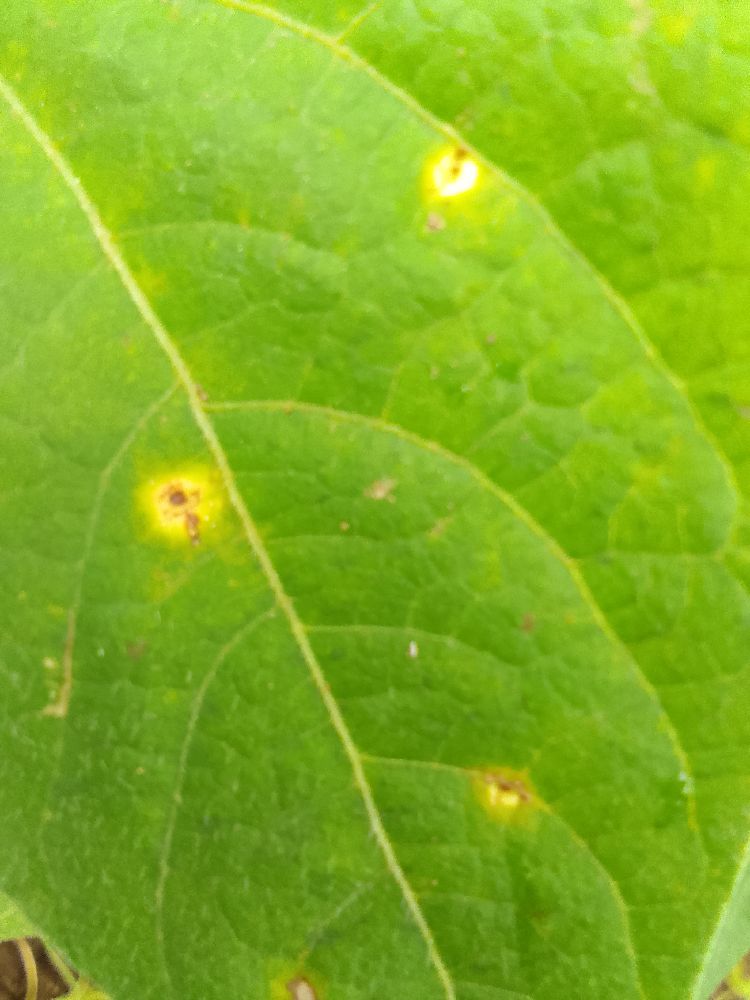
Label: rust